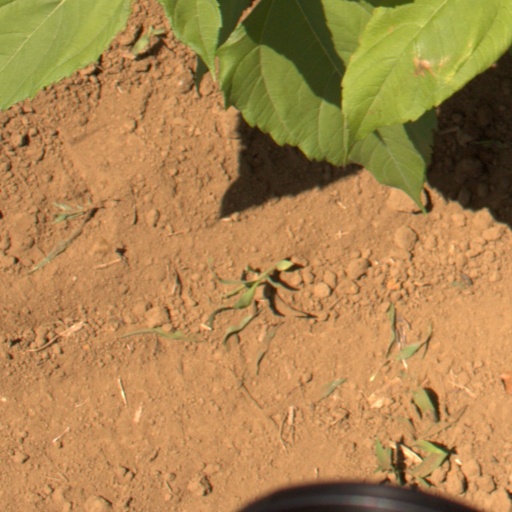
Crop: Jerusalem artichoke